Tokuriki Arashiyamaguchi Station

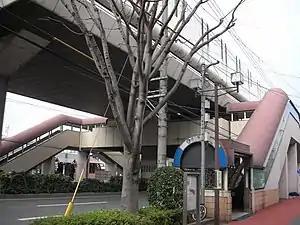
Station building

is a Kitakyushu monorail station in Kokura Minami ward, Kitakyushu, Japan.